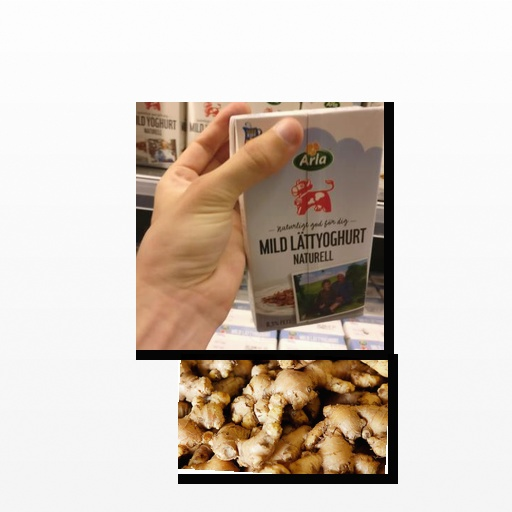
Food items: ginger, natural_low_fat_yogurt